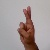
The image shows a hand gesture representing the letter 'R' in Indian Sign Language.